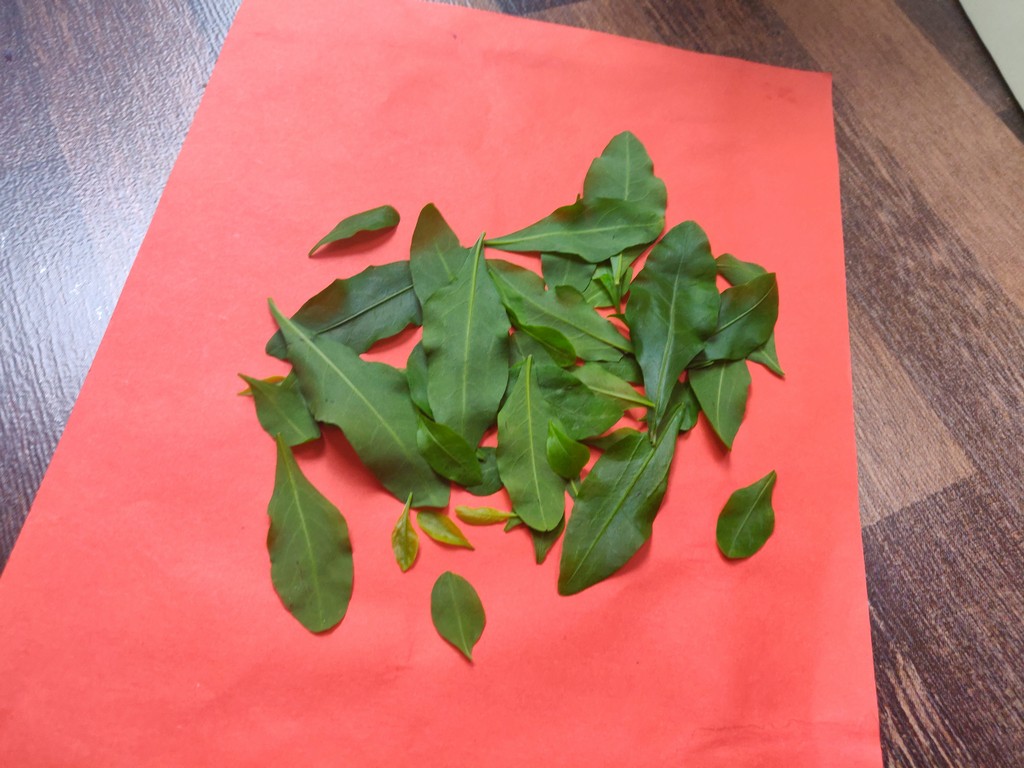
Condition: Healthy
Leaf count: multiple
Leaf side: unknown